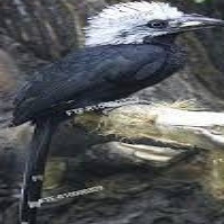
Species: WHITE CRESTED HORNBILL
Scientific name: TROPICRANUS ALBOCRISTATUS
ImageNet parent category: hornbill